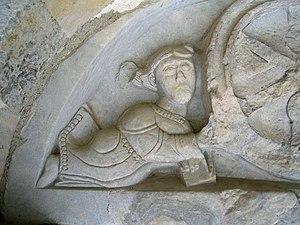
Assouste est un village d'une vingtaine d'habitants des Pyrénées-Atlantiques faisant partie de la commune des Eaux-Bonnes depuis 1861. Il est situé sur le flanc de la montagne verte en vallée d'Ossau. Il domine la ville de Laruns.